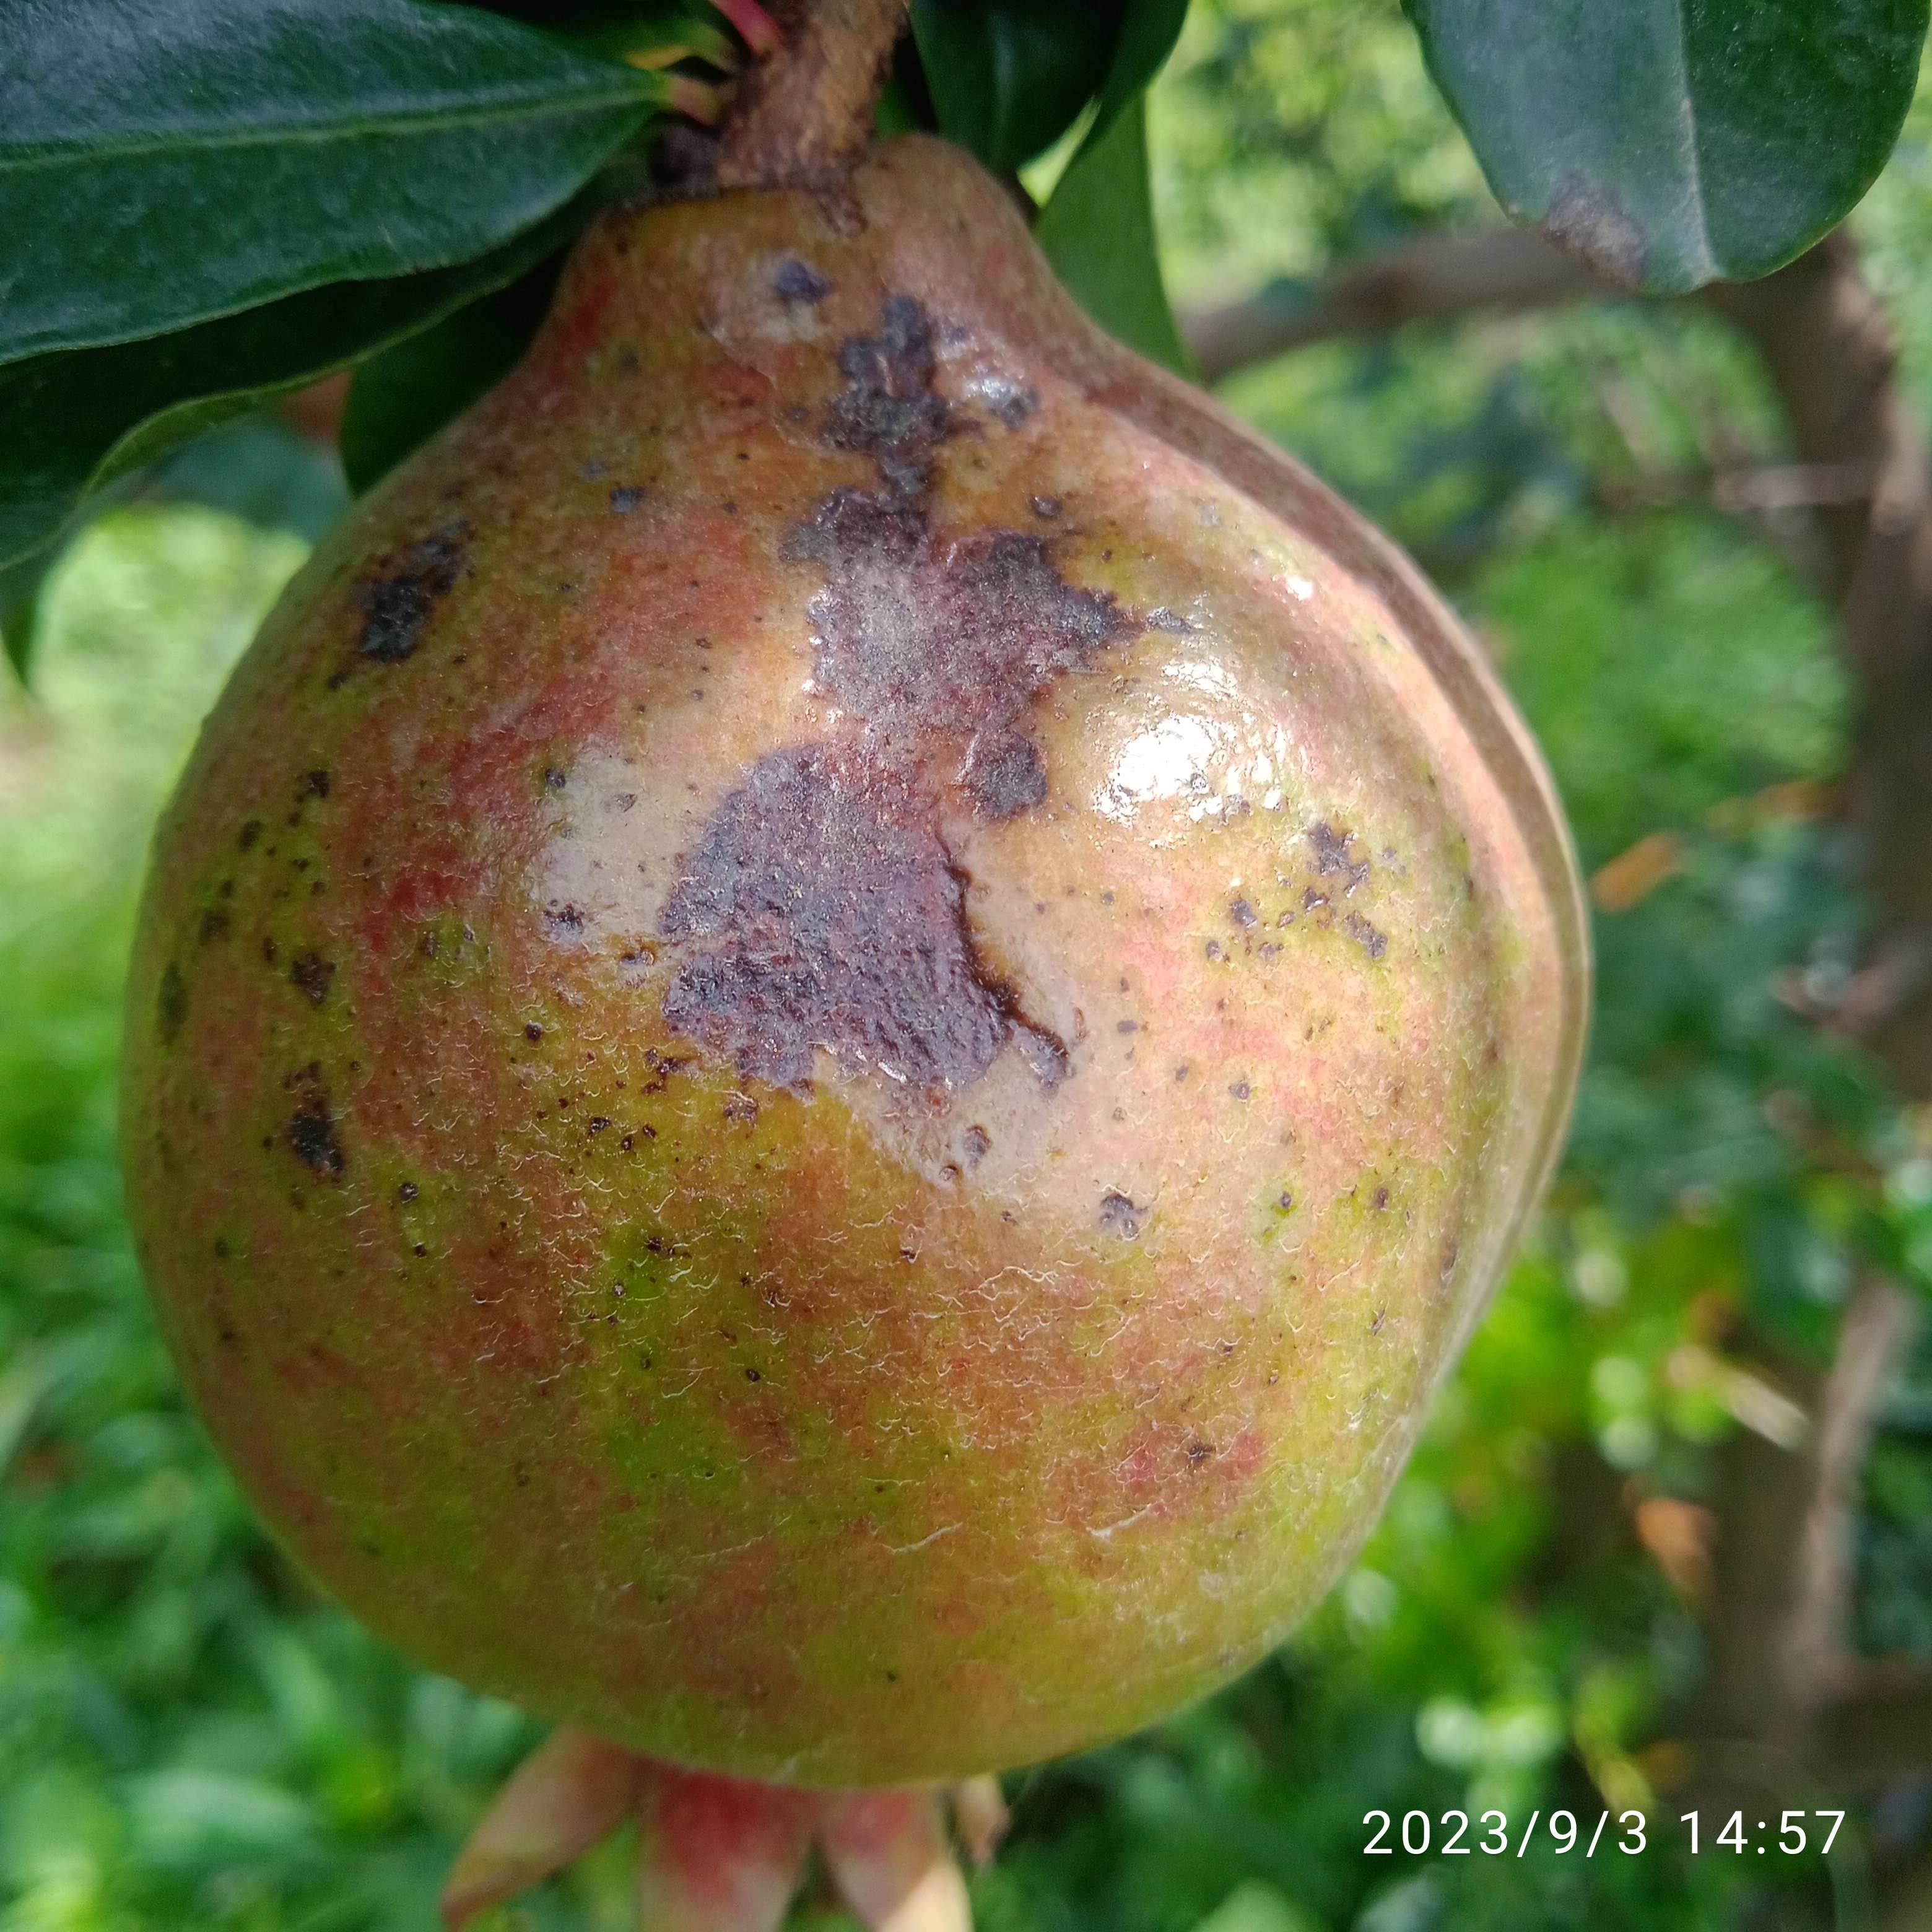
Label: Anthracnose